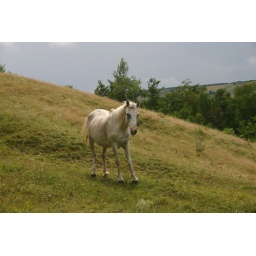
A horse on a hill in the Romanian countryside.